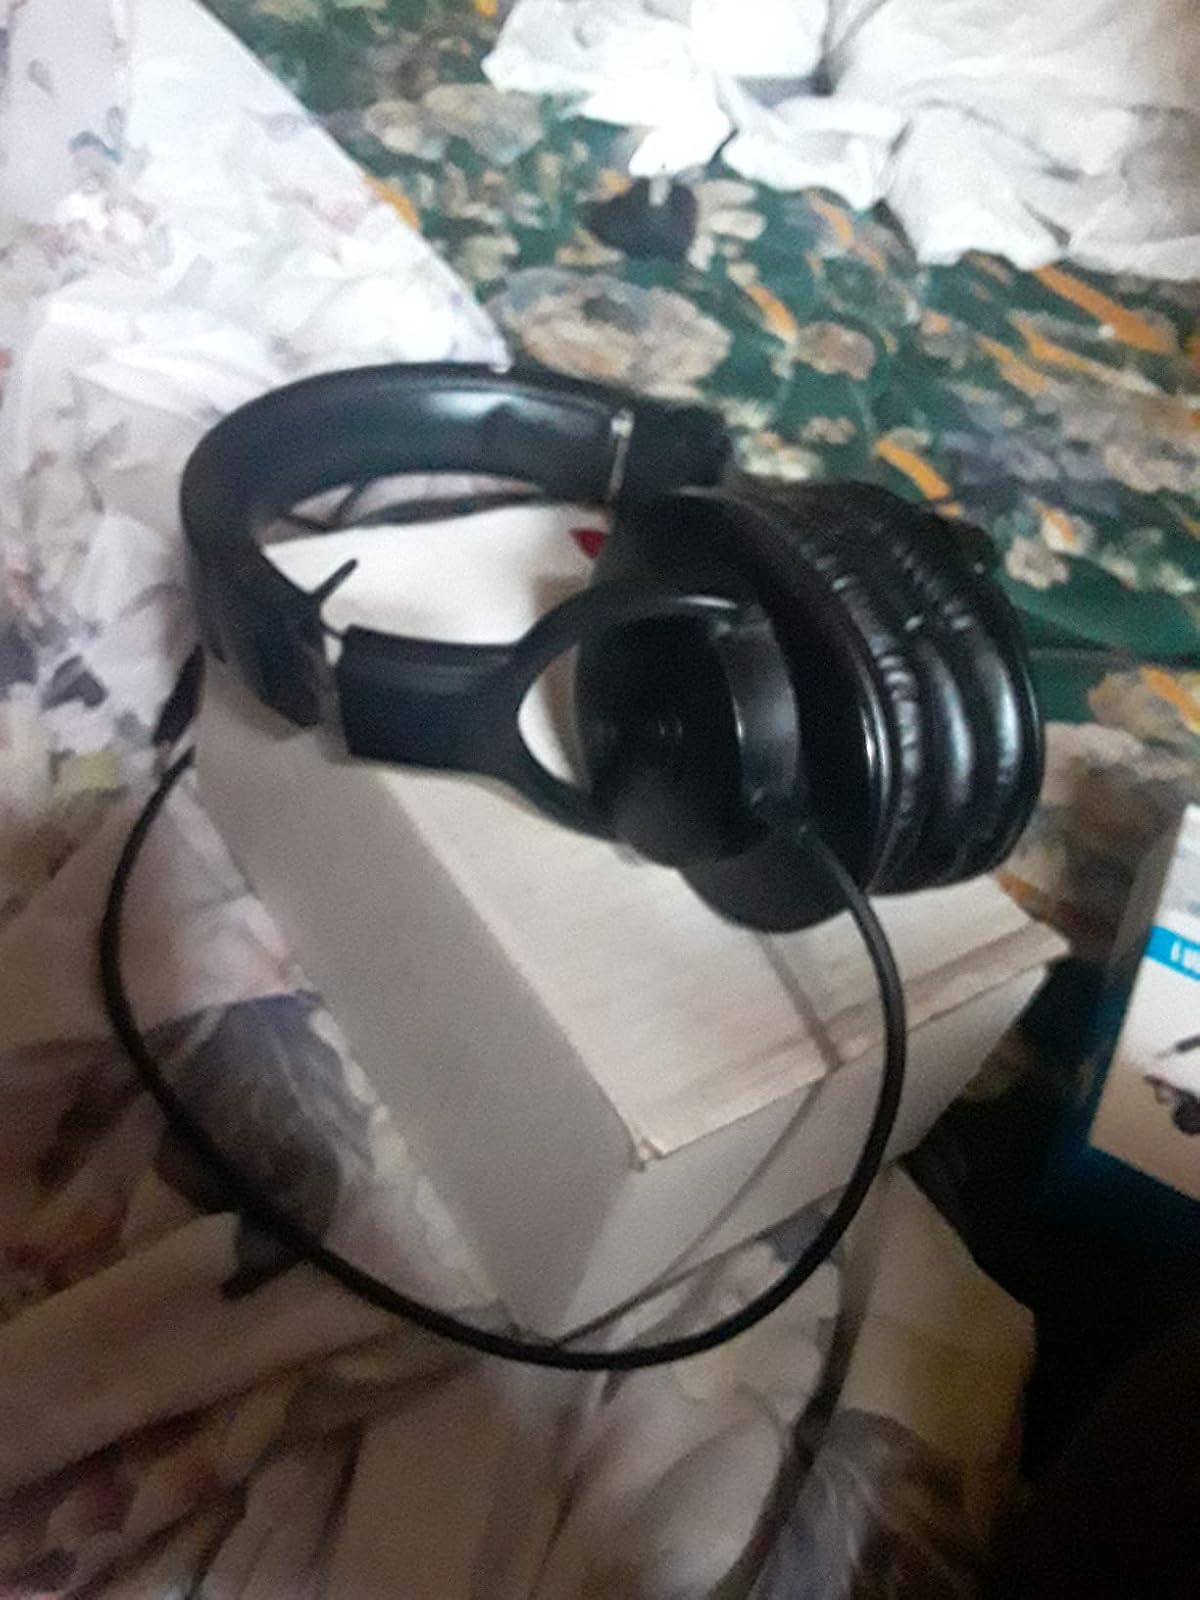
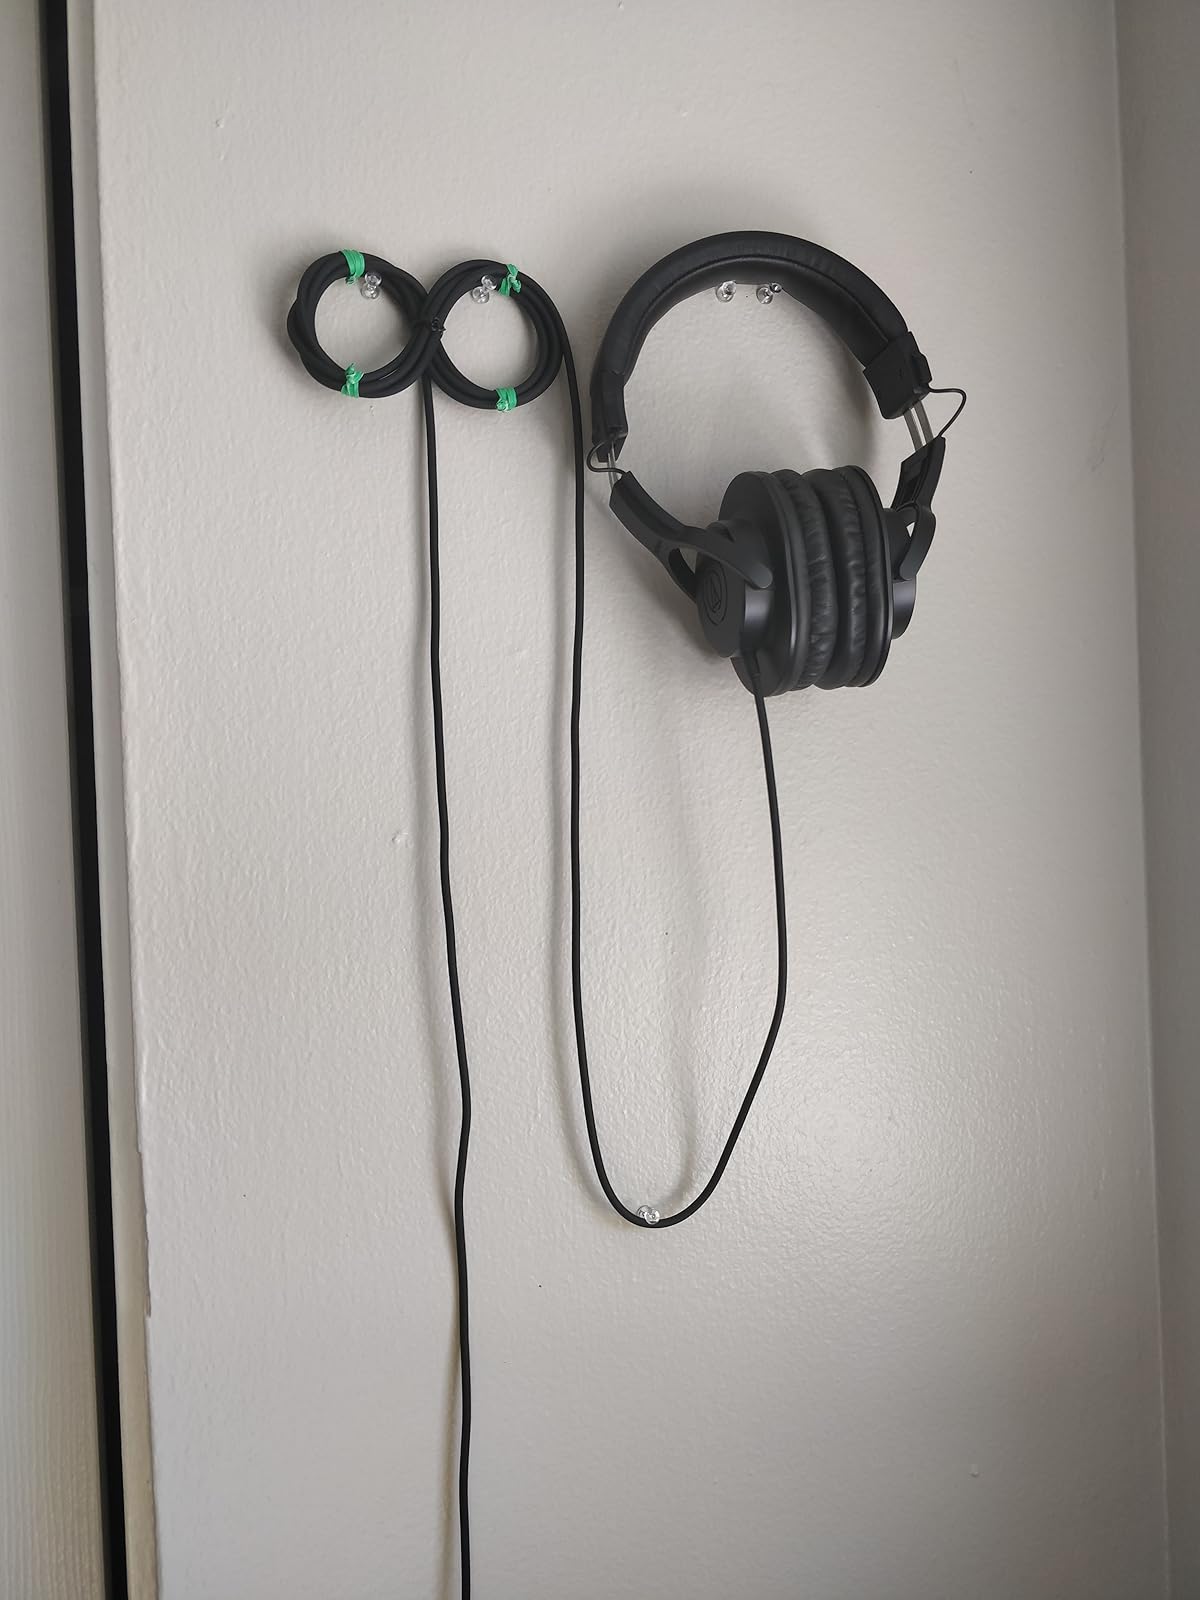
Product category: headphones
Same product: yes